Wadi al Hayaa District

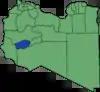
The same district between 2001 and 2007

The district is bordered by Wadi al Shatii in the north, Sabha in the east, Murzuq in the south and Ghat in the west. The district is part of the Fezzen geographical division of Libya which is mostly desert. The region receives an annual rainfall of . There are no perennial rivers in the region, but the region is abundant with groundwater aquifers. Libya has mostly a flat undulating plain and occasional plateau, with an average elevation of around . Around 91 per cent of the land ? is covered by desert, with only 8.8 per cent agricultural land (with only 1% arable lands) and 0.1 per cent of forests. The major resource found in the area is manganese. The Fezzen region has a desert climate. Dust storms lasting four to eight days are quite common during Spring. Fezzen is in southwest Libya.